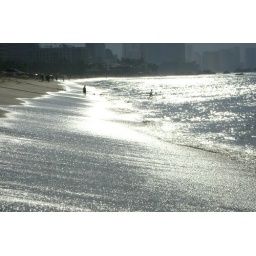
The sparkle of the water in the morning will blind a person.